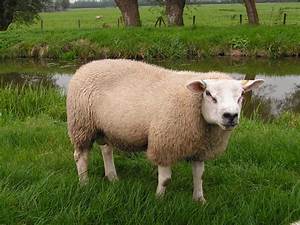
Label: sheep